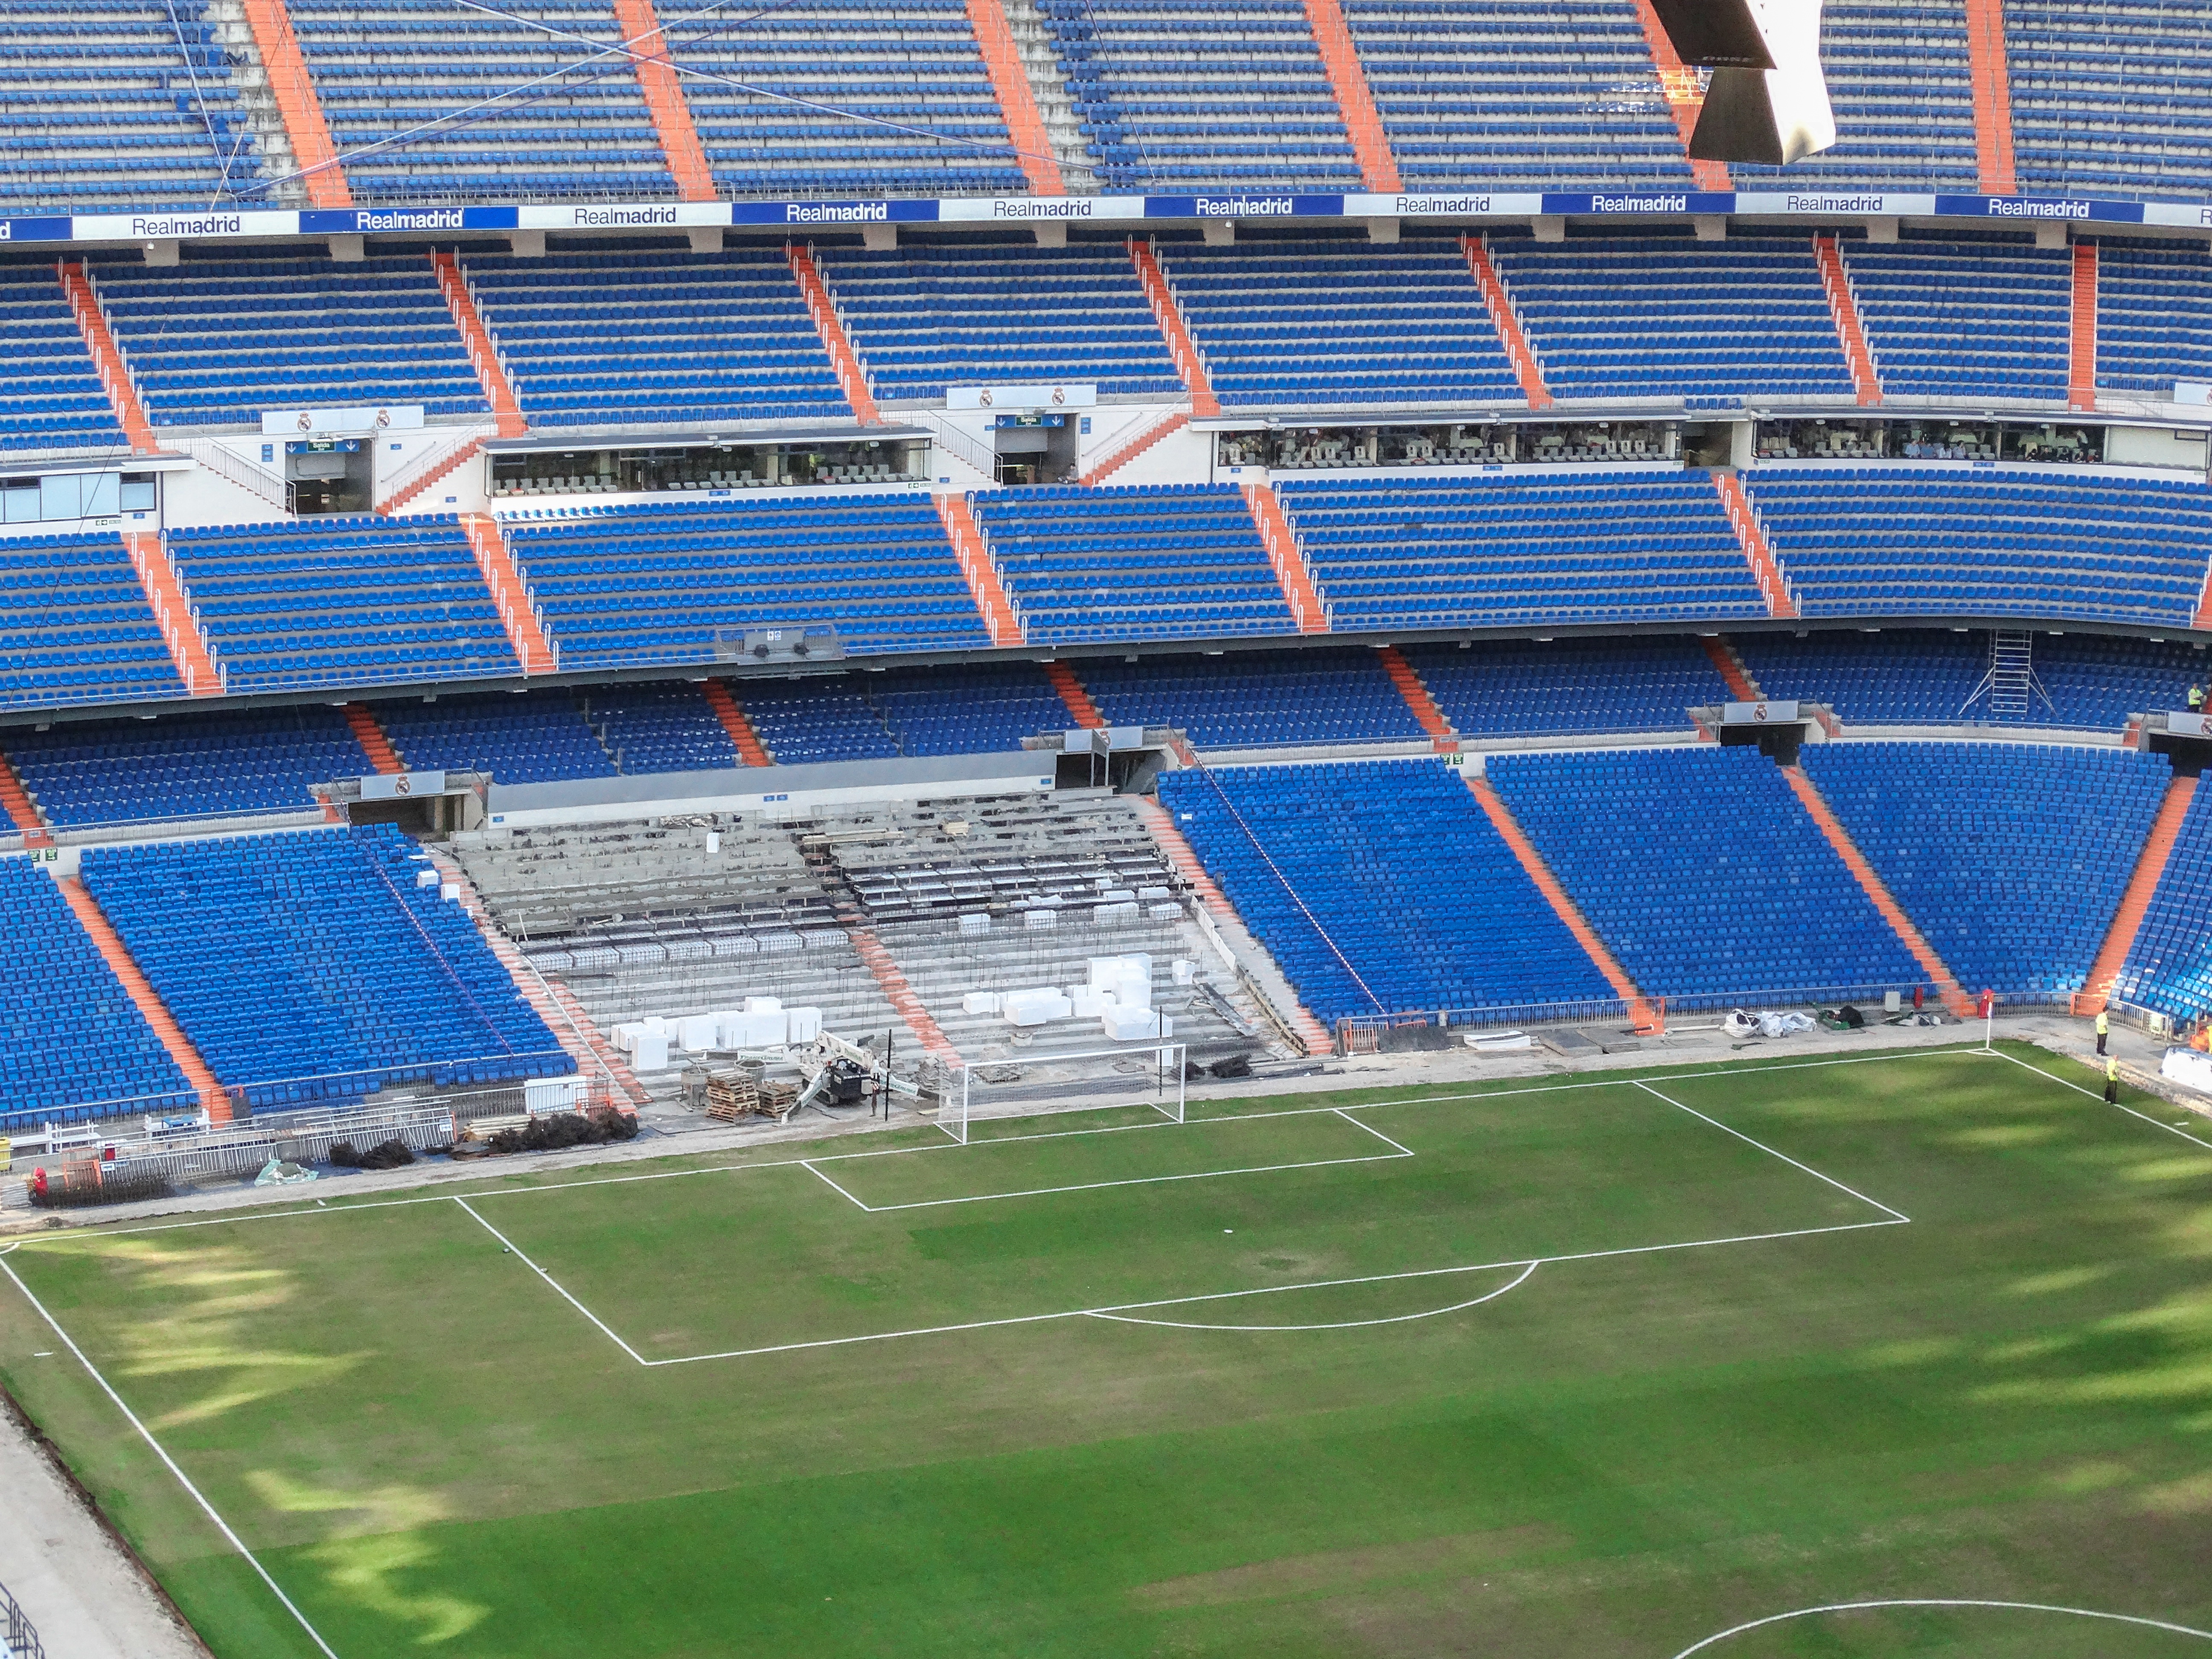
structure, lawn, stadium, baseball field, arena, net, madrid, works, vacuum, porter, baseball park, geographical feature, sport venue, soccer specific stadium, southern fund